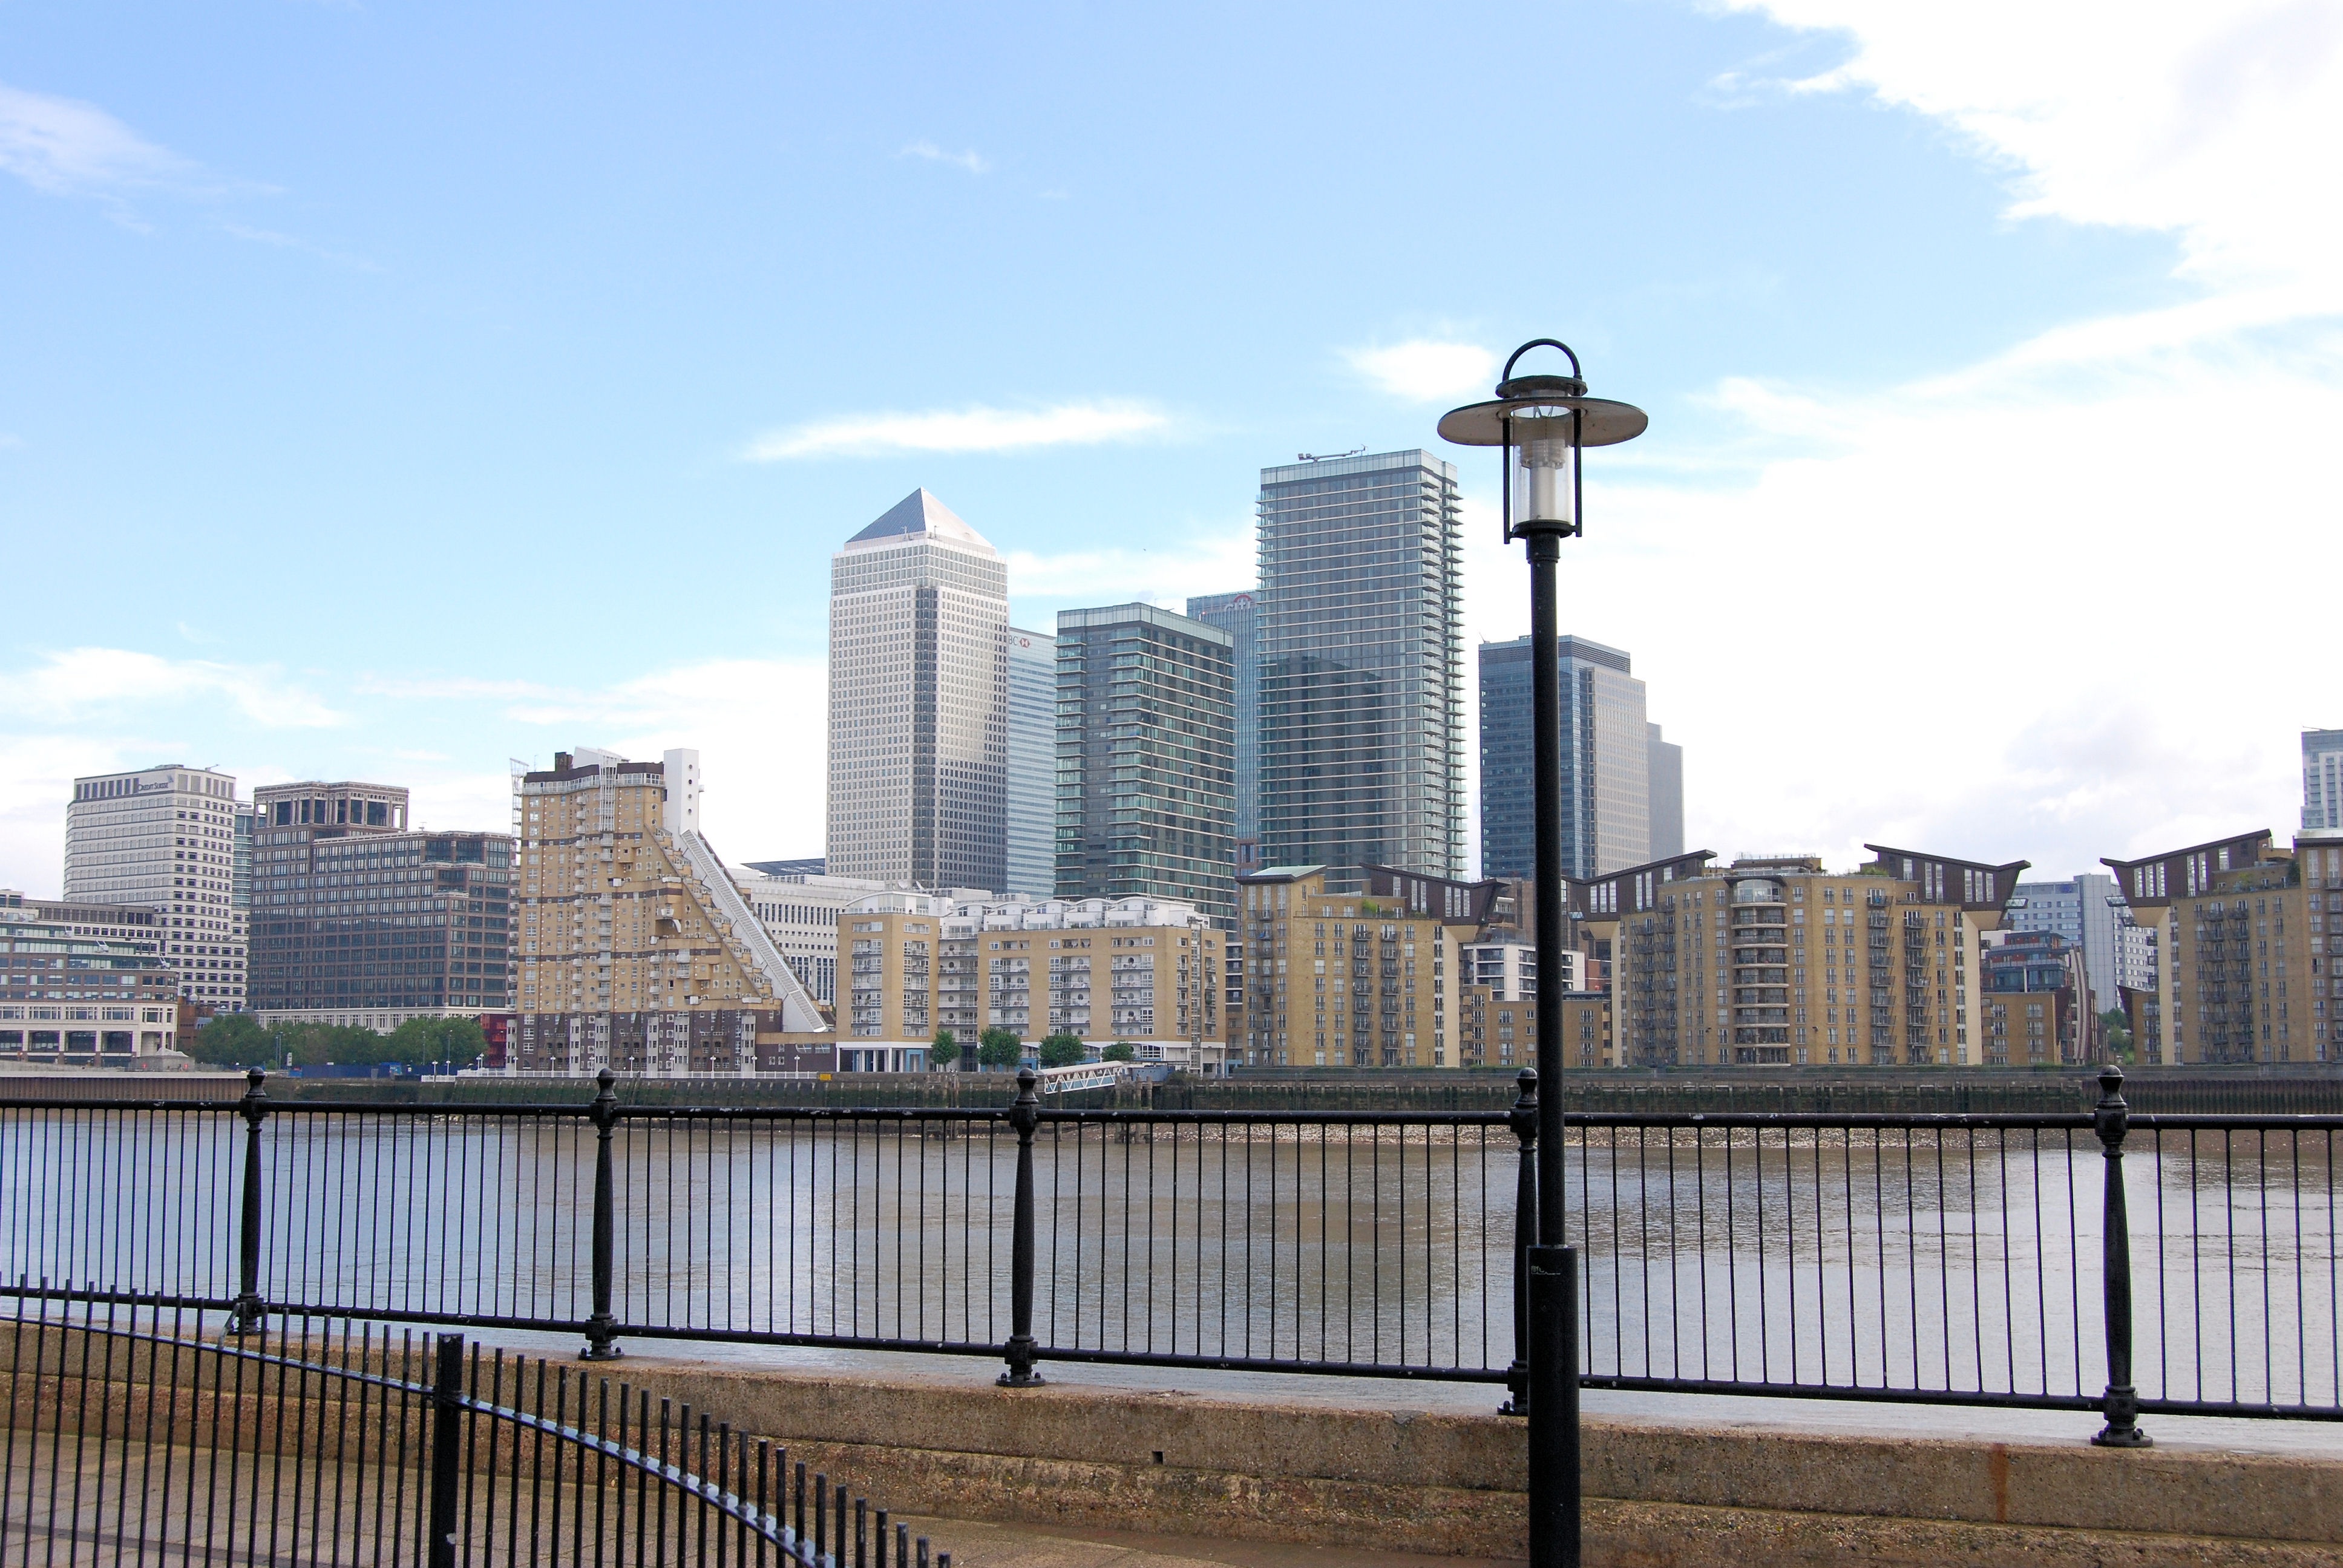
architecture, skyline, city, skyscraper, river, cityscape, downtown, landmark, business, modern, tower block, london, thames, docklands, canary wharf, urban area, residential area, human settlement, outdoor structure